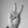
ASL letter: V